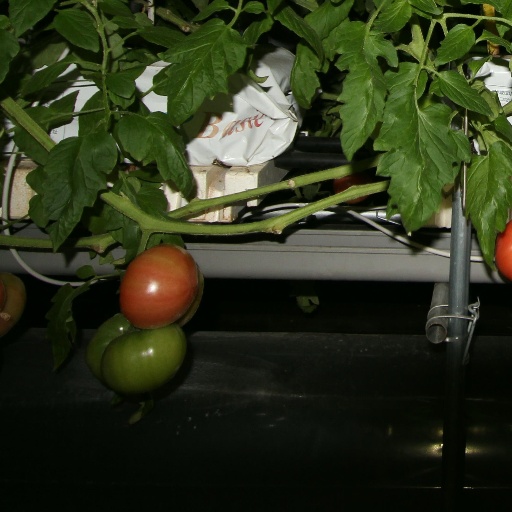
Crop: tomato